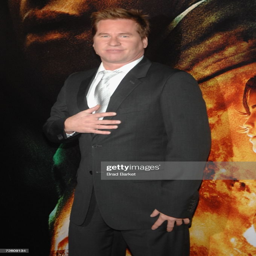
actor attends the world premiere .